Frederick Augustus I of Saxony

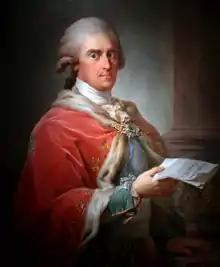
Portrait by Marcello Bacciarelli, 1809

Frederick Augustus I (23 December 1750 – 5 May 1827) was a member of the House of Wettin who reigned as the last Elector of Saxony from 1763 to 1806 (as Frederick Augustus III) and as the first King of Saxony from 1806 to 1827. He was also Duke of Warsaw from 1807 to 1815 (in 1812–1813 he was proclaimed, but unrecognized, King of Poland by the General Confederation of the Kingdom of Poland), a short-lived disputed Grand Duke of Lithuania in 1812, and a legitimate candidate to the Polish throne.